Trond Birkedal

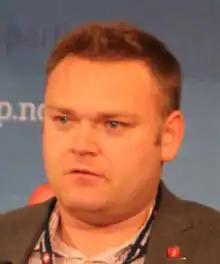
Birkedal in 2010

Trond Birkedal (born 22 March 1980) is a former Norwegian Progress Party politician who occupied a number of senior posts in his party, including as chairman of the Youth of the Progress Party and member of Progress Party's central executive committee and national board.